The Grange, Broadhembury

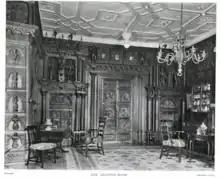
The drawing room in situ at the Grange, 1904

The Grange estate served originally as the grange of nearby Dunkeswell Abbey, the lands of which were sold off by the Crown following the Dissolution of the Monasteries. The manor of Broadhembury was amongst these possessions and was acquired from the Crown by Thomas Wriothesley, 1st Earl of Southampton (1505-1550), whose grandson sold it to Edward Drew (c.1542–1598). Edward Drew (c.1542–1598) later purchased the manor of Broadhembury including the lands and buildings of the grange of Dunkeswell Abbey.